Carlos Santos (actor)

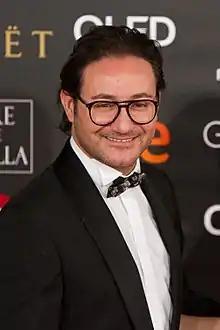
Santos at the 32nd Goya Awards in 2018

Carlos Santos Rubio (born 1977) is a Spanish actor. He appeared in more than thirty films since 2001.